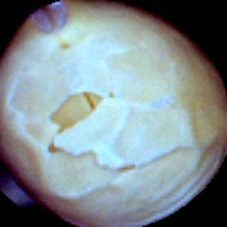
Label: Skin-damaged